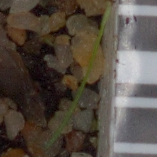
Label: loose_silkybent